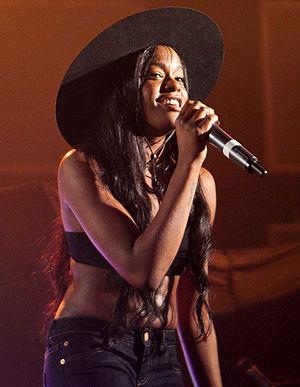
Blue Jeans est une chanson de l'auteure-compositrice-interprète américaine Lana Del Rey, issue de son premier album studio, Born to Die. Le titre est composé par Del Rey, Dan Heath ainsi qu'Emile Haynie en plus d'être produit par ce dernier. Dans la plupart des pays européens, de même que dans certains territoires d'Asie et d'Amérique, la piste est commercialisée en tant que troisième single de l'album. Mêlant divers styles musicaux, tels la pop, l'indie pop et le hip-hop, elle relate l'histoire d'une relation complexe à l'origine de nombreux problèmes.
Azealia Amanda Banks, née le 31 mai 1991 à Harlem, New York, est une auteure-compositrice-interprète américaine. Née et élevée à New York, elle étudie à la LaGuardia High School of Music & Art and Performing Arts avant de quitter le milieu académique pour se concentrer sur sa carrière musicale. Elle obtient un bref contrat avec la maison de disque XL, qui est promptement rompu. Entretemps, elle publie quelques démos sur le web et est remarquée par les dirigeants d'Interscope, qui la signent subséquemment sur leur label. En 2012, elle publie un premier maxi, 1991, suivi par une mixtape intitulée Fantasea. Les deux sont bien accueillis par la critique, tandis que 1991 se classe dans le « top 40 » du Billboard 200. Le premier album de Banks, Broke with Expensive Taste est sorti durant l'automne 2014.